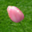
Label: tulip